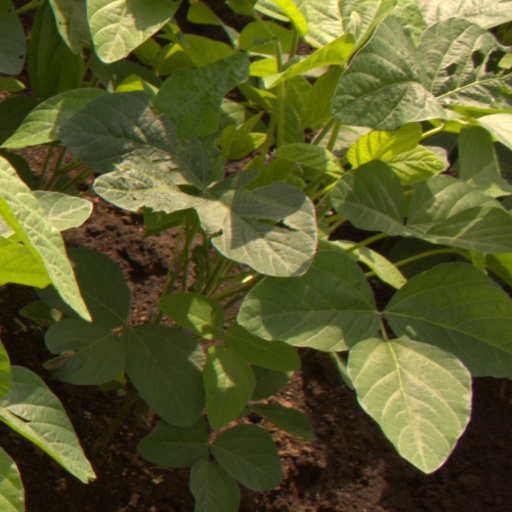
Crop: soybean